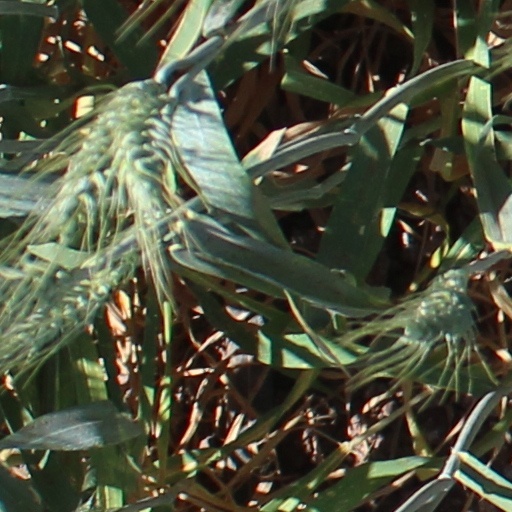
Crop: wheat